Johnny Herbert

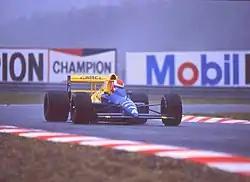
Herbert driving for Tyrrell at the 1989 Belgian Grand Prix.

Winning the Formula Ford Festival at Brands Hatch in 1985, Herbert caught Eddie Jordan's attention, and together they won the 1987 British Formula 3 title.